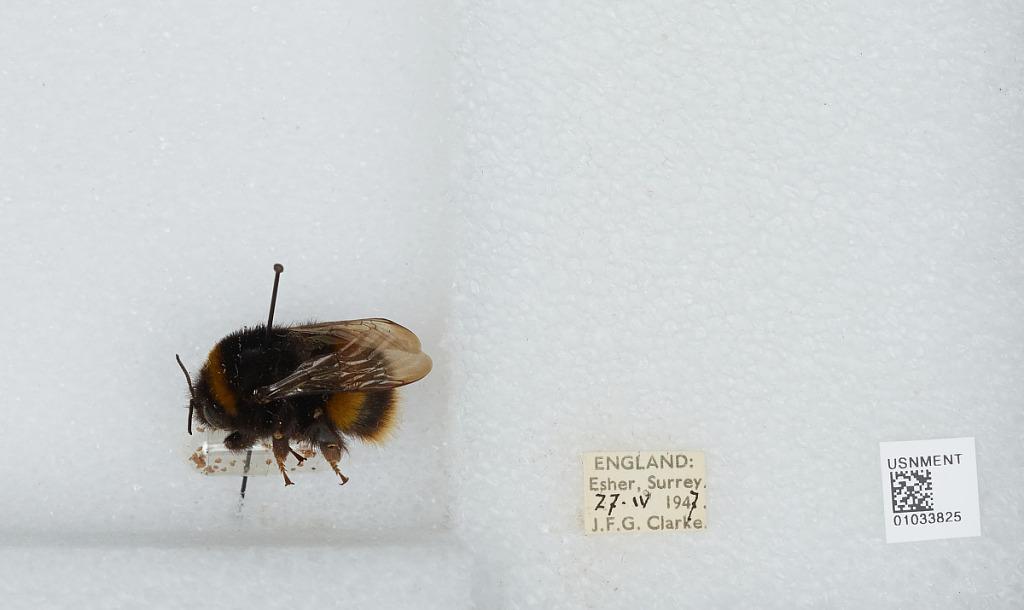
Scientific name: Bombus (Bombus) terrestris audax Harris
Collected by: J. Clarke
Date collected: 1947-4-27
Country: United Kingdom
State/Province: England
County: Surrey
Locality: Esher
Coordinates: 51.3691, -0.365